Victor Borge

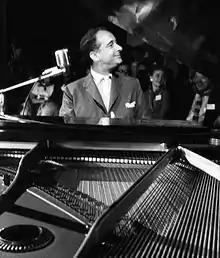
Borge performing before an audience in 1957

Borge used physical and visual elements in his live and televised performances. He would play a strange-sounding piano tune from sheet music, looking increasingly confused; turning the sheet upside down or sideways, he would then play the actual tune, flashing a joyful smile of accomplishment to the audience (he had, at first, been literally playing the tune upside down or sideways).